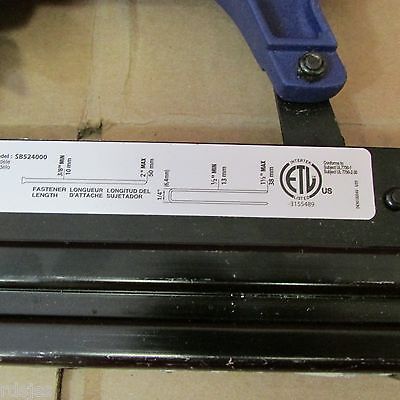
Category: stapler